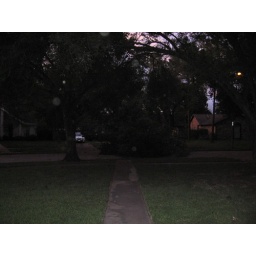
Two trees fell and blocked our street at 7pm Friday night - 12 hours before Ike was over our house